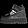
Label: Sneaker